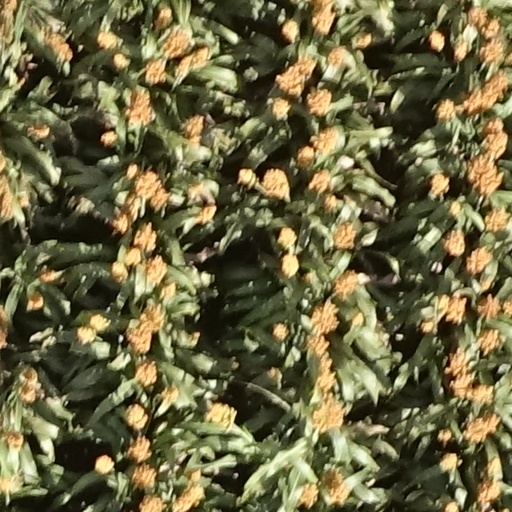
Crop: sorghum